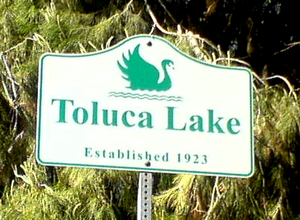
Toluca Lake est un quartier de la ville de Los Angeles en Californie situé dans la vallée de San Fernando.